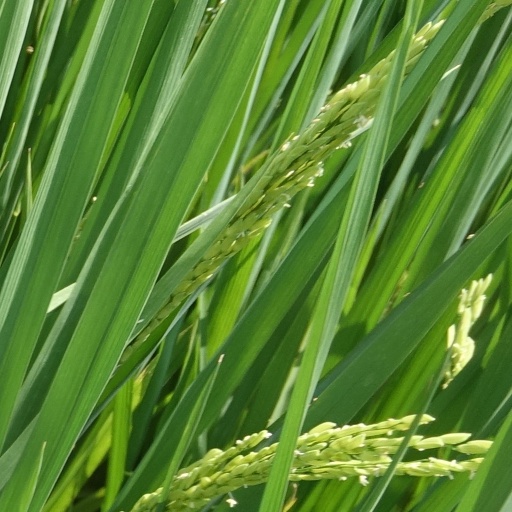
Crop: rice